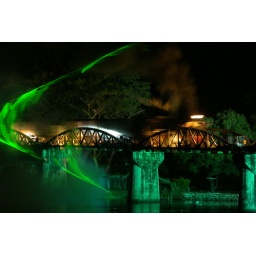
the train going over the bridge, in a reinactment of the bombardment of the bridge in 1945.